Plaffeien

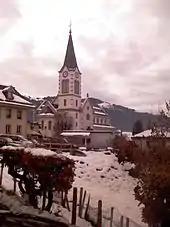
Plaffeien Roman Catholic church

From the , 1,528 or 78.8% were Roman Catholic, while 167 or 8.6% belonged to the Swiss Reformed Church. Of the rest of the population, there were 13 members of an Orthodox church (or about 0.67% of the population), and there were 11 individuals (or about 0.57% of the population) who belonged to another Christian church. There were 84 (or about 4.33% of the population) who were Islamic. There were 2 individuals who belonged to another church. 81 (or about 4.18% of the population) belonged to no church, are agnostic or atheist, and 57 individuals (or about 2.94% of the population) did not answer the question.